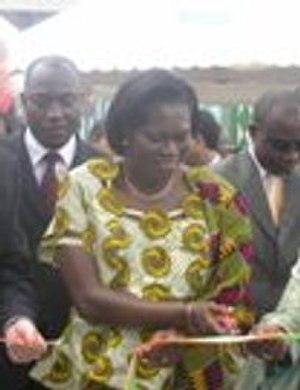
On appelle de manière générale Première dame l'épouse d'un chef d'État ou de gouvernement.
Simone Ehivet Gbagbo, née le 20 juin 1949 à Moossou, est une syndicaliste et femme politique ivoirienne.
Les Premières dames de Côte d'Ivoire sont les épouses du président de la République de Côte d'Ivoire. Depuis 2010, la Première dame est Dominique Ouattara.